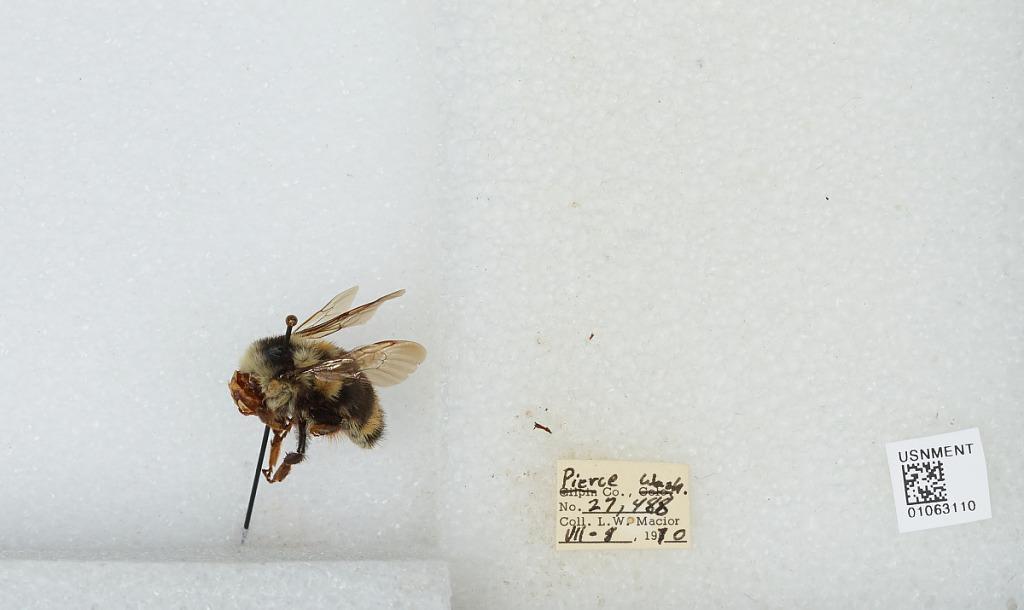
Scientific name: Bombus bifarius nearcticus
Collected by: L. Macior
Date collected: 1970-7-8
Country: United States
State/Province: Washington
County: Pierce
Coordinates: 47.05, -122.12